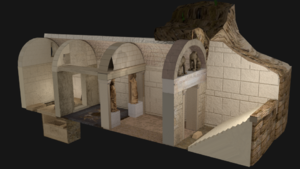
Le tombeau d'Amphipolis ou tombeau de Kasta, est un tombeau macédonien découvert à Amphipolis, en Macédoine-Centrale dans le nord de la Grèce en 2012.